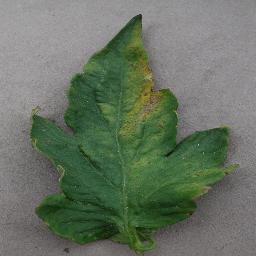
Label: Tomato___Bacterial_spot